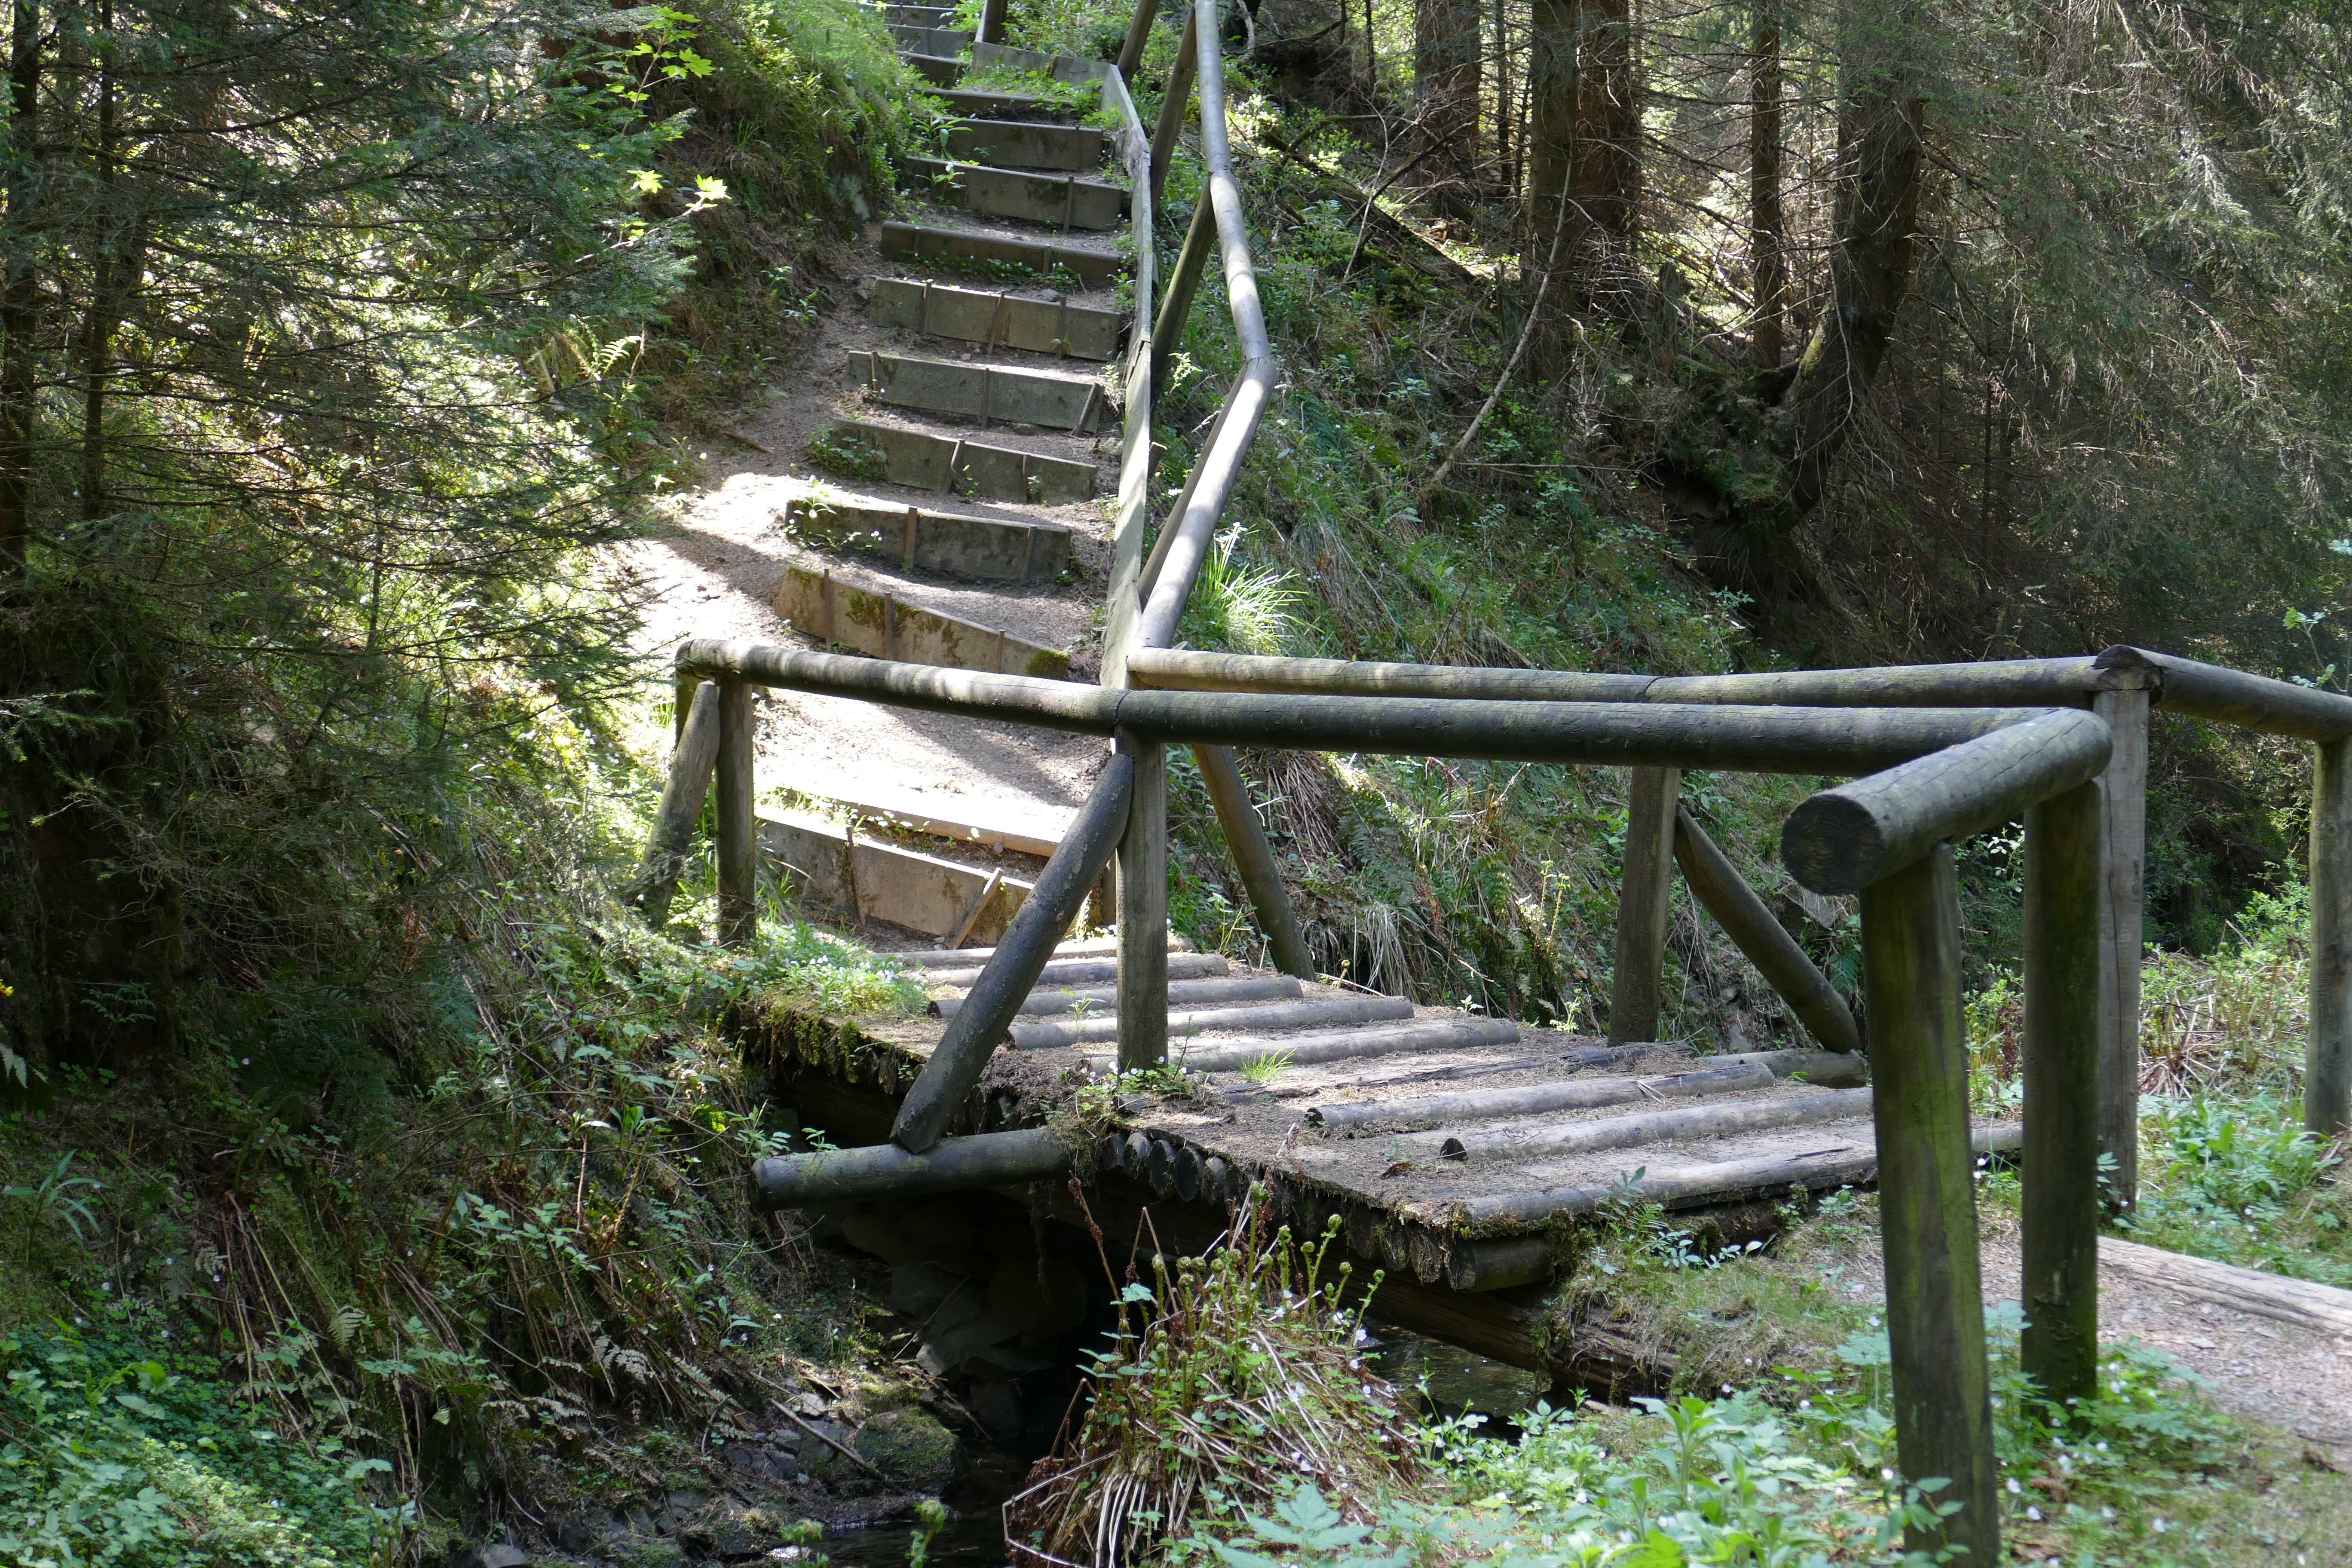
forest, wilderness, wood, trail, bridge, old, stream, jungle, park, rainforest, rope bridge, woodland, habitat, state park, grumbach pond, canopy walkway